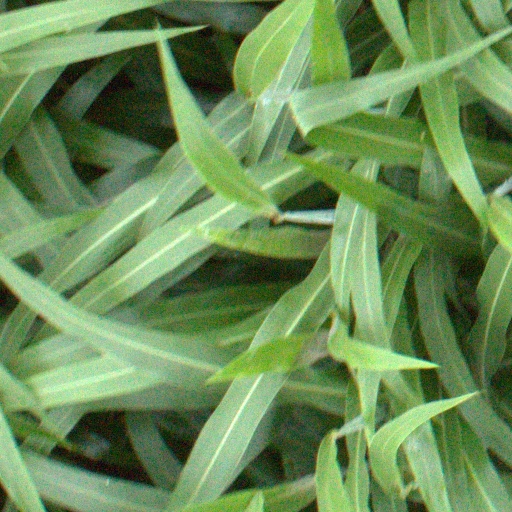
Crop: sorghum